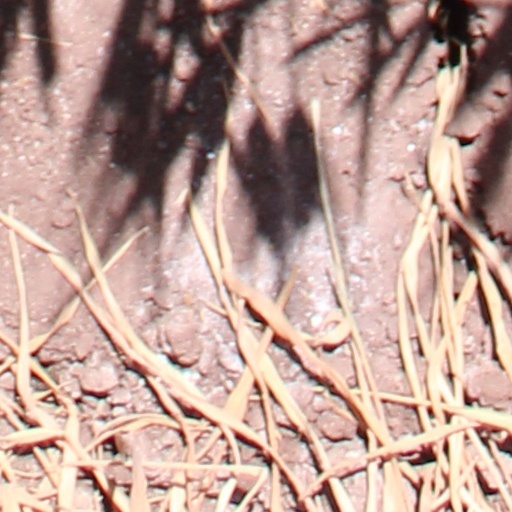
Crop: wheat